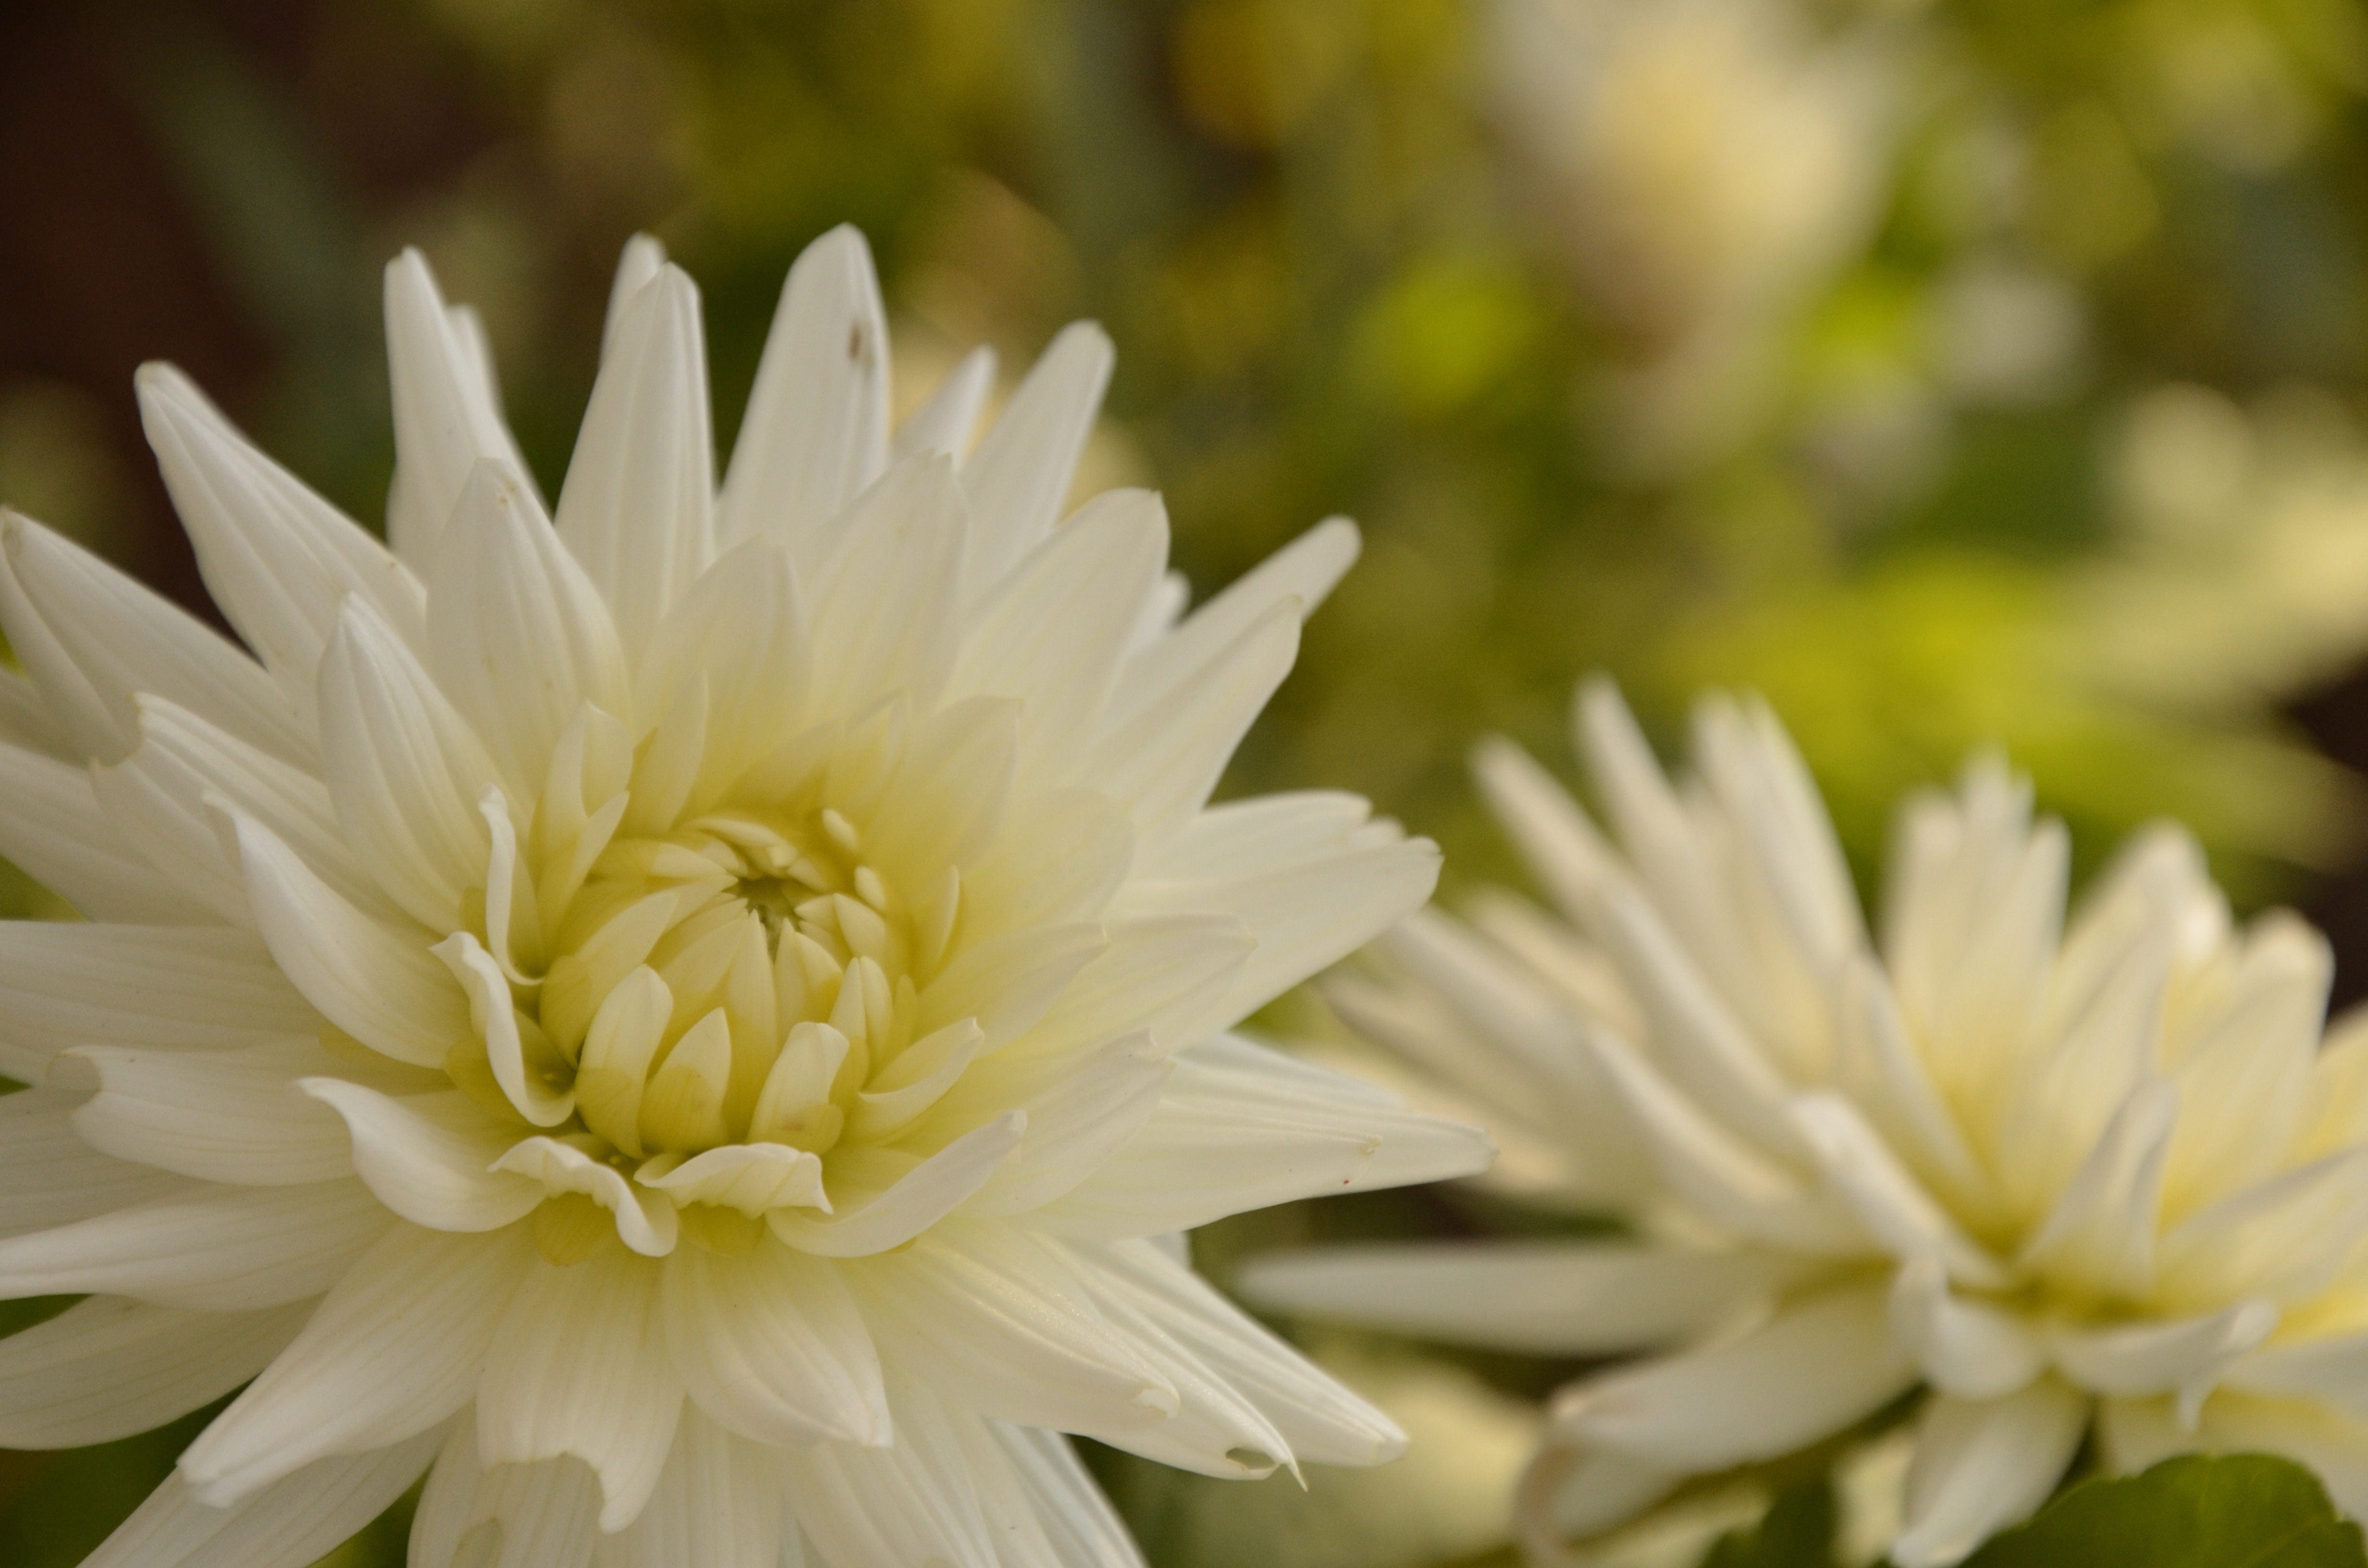
blossom, plant, flower, petal, botany, yellow, flora, close up, dahlia, macro photography, flowering plant, daisy family, oxeye daisy, plant stem, land plant, chrysanths